Barry Tourist Railway

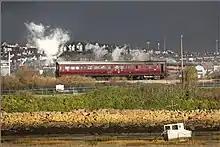
GWR steam rail motor at Barry Tourist Railway

The Barry Tourist Railway (formerly the Barry Island Railway) was a railway developed to attract visitors to Barry in the Vale of Glamorgan, South Wales. It was a key element of the Barry Rail Centre which also includes engineering and training facilities.